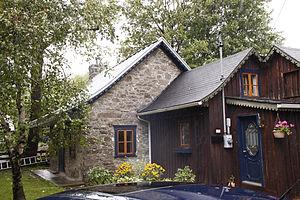
Cet article recense les lieux patrimoniaux de Montréal inscrit au répertoire des lieux patrimoniaux du Canada, qu'ils soient de niveau provincial, fédéral ou municipal.